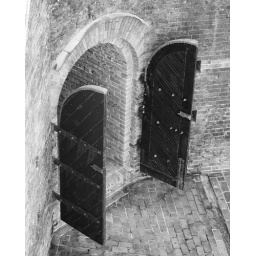
Olw wooden doors leading to the interior of the fort from the courtyard in the middle of the fort.